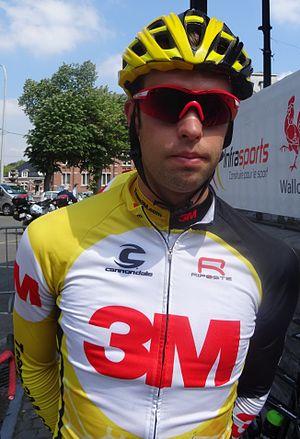
Reportage réalisé le samedi 17 mai à l'occasion du départ du Grand Prix Criquielion 2014 à Boussu, Belgique.
Jimmy Janssens, né le 30 mai 1989 à Herentals, est un coureur cycliste belge, membre de l'équipe Alpecin-Fenix.
La saison 2014 de l'équipe cycliste 3M est la deuxième de cette équipe.